Festival Nacional de la Quenepa

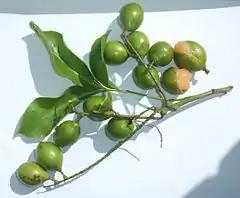
The juicy "Quenepa" fruit after which the traditional festival is held

The festival is one of the newest in the Puerto Rico. It was started in 2008. It was proposed in January 2008 by Jorge Fernández Torres, a municipal government employee, to the Municipal Government, who accepted and adopted the idea.